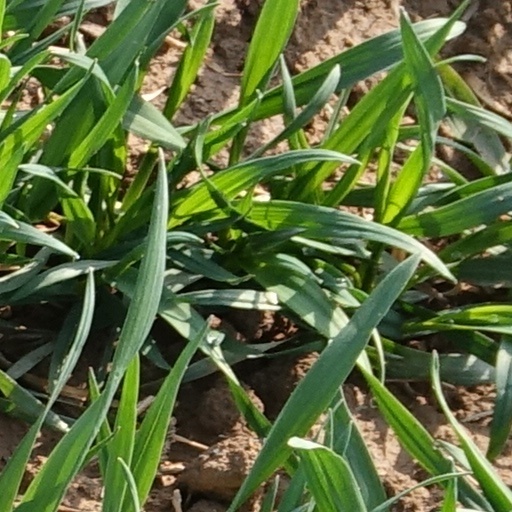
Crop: wheat